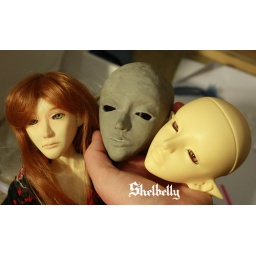
box opening. home made MSD (face-up by Andreja) home made SD face in progress, and DZ floy.